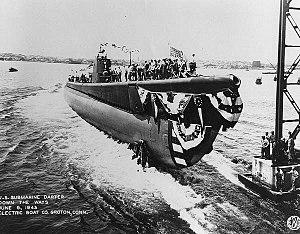
L'USS Darter (SS-227) est un sous-marin de classe Gato construit pour l'United States Navy pendant la Seconde Guerre mondiale.